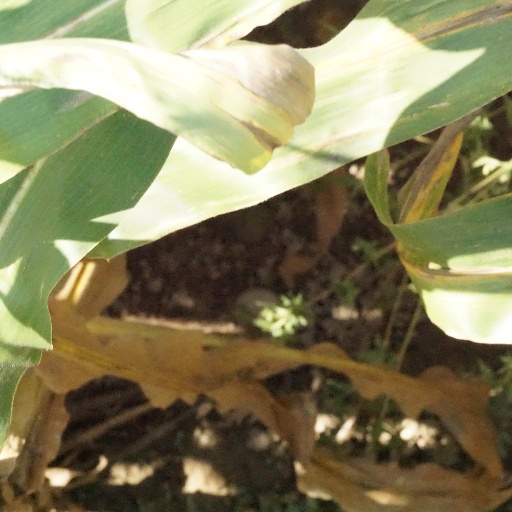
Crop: maize; corn